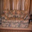
Label: couch